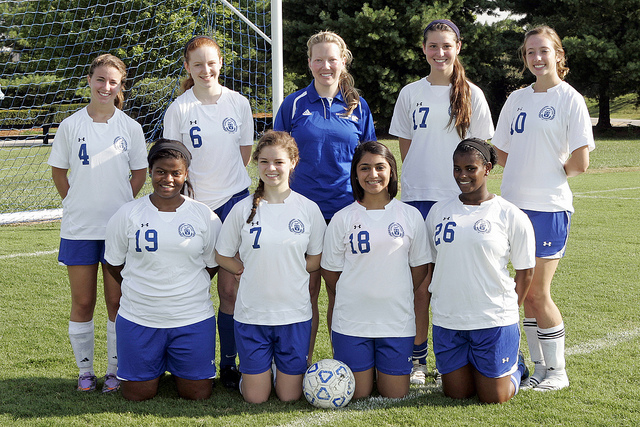
các cầu thủ bóng đá nữ đang đứng tạo dáng chụp hình dưới trời nắng